Ulle Veliye

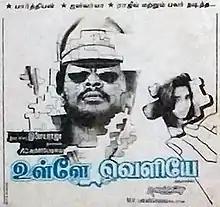
Poster

Ulle Veliye is a 1993 Indian Tamil-language crime film directed by Parthiban and produced by Seetha. The film stars Parthiban, Aishwarya and Shenbagam. It was released on 16 April 1993. The film proved to be a successful venture at the box office in spite of its vulgar scenes and double-entendres. The film was remade in Hindi as "Mr. Azaad" (1994).